Red Fulani

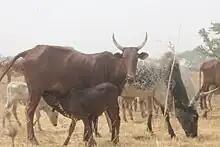
Fulani cattle in Abet, Zangon Kataf, Nigeria.

They are reddish-brown in colour with long lyre-shaped horns, and of the Sanga type, intermediate between Zebu and humpless cattle, with cervico-thoracic humps, though they appear more Zebu than most Sanga cattle. They are able to withstand heat, ticks, insect bites and scarcity of water and feed. Local names of the breed include Brahaza, Djafoun (Cameroon), Fellata (Chad and Ethiopia), Fogha, Gabassaé, Gadéhé, Hanagamba, Kréda (Chad), Mbororo, Rahaza, Red Fulani, Red Longhorn.